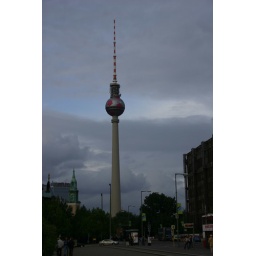
The TV tower in Berlin. Notice the World Cup decorations.